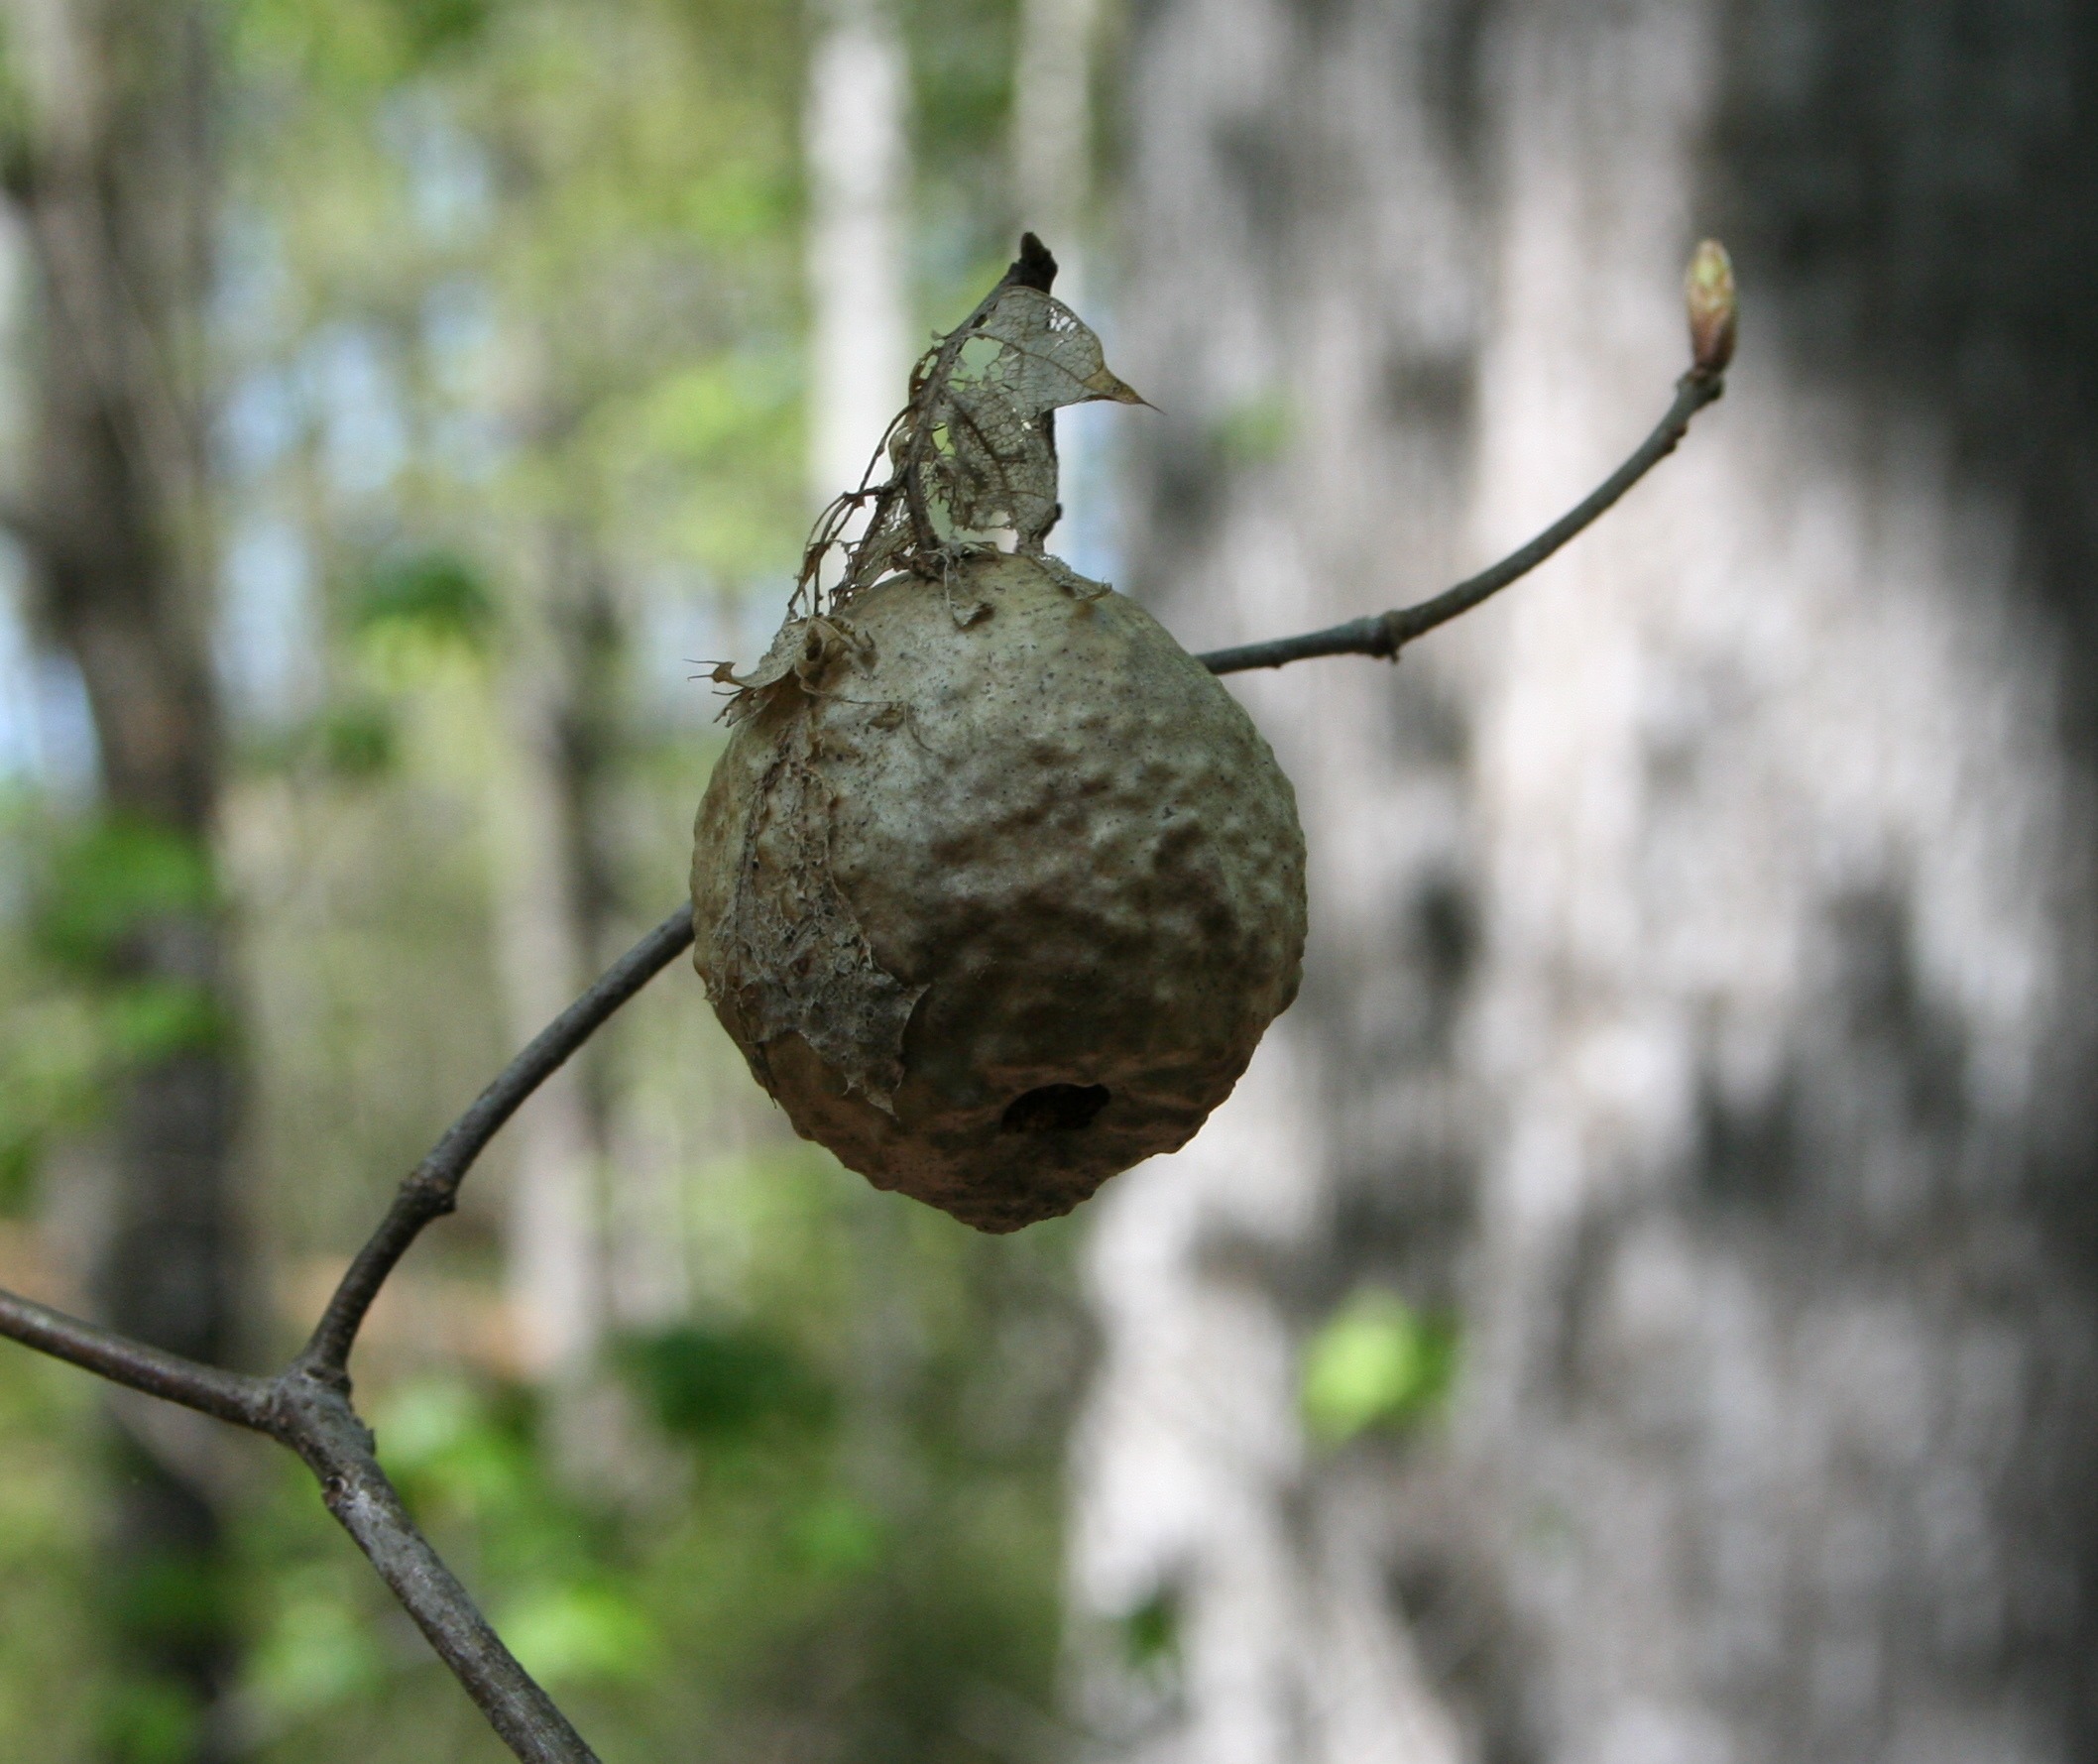
tree, nature, wilderness, branch, winter, bird, leaf, flower, wildlife, insect, autumn, flora, season, fauna, life, hive, outdoors, hornet, habitat, nest, wren, old world flycatcher